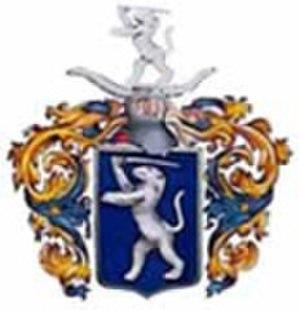
Köveskál est un village et une commune du comitat de Veszprém en Hongrie.